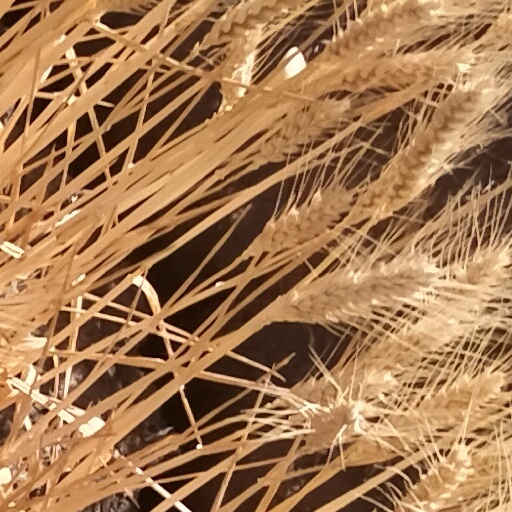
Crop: wheat